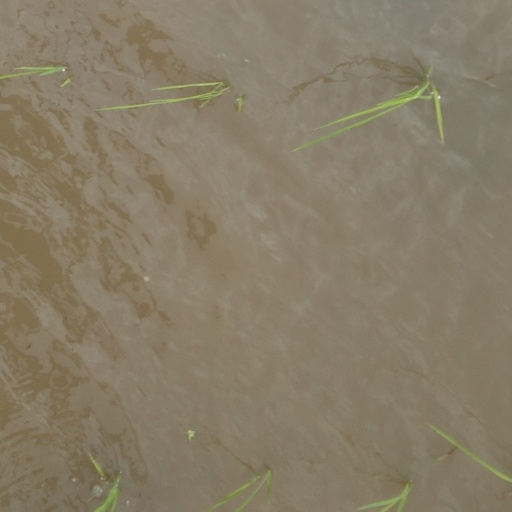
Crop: rice